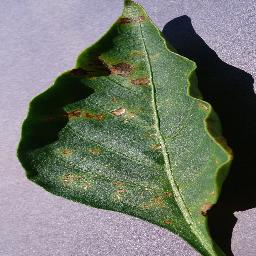
Label: Pepper,_bell___Bacterial_spot